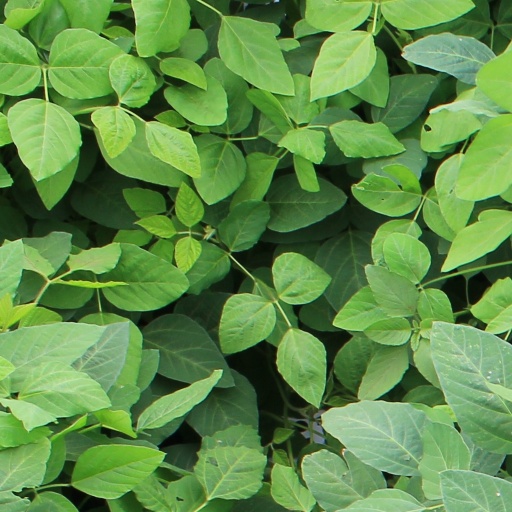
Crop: soybean